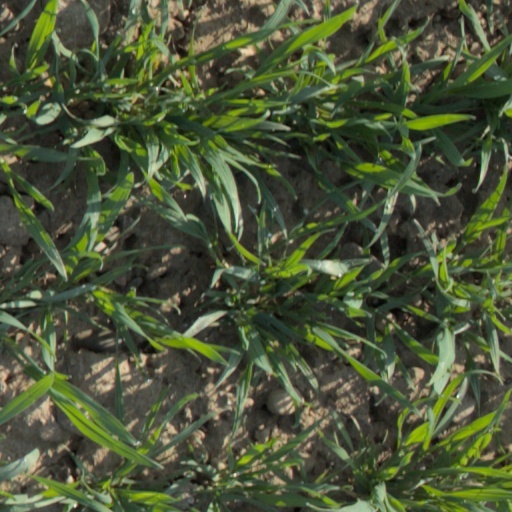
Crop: wheat